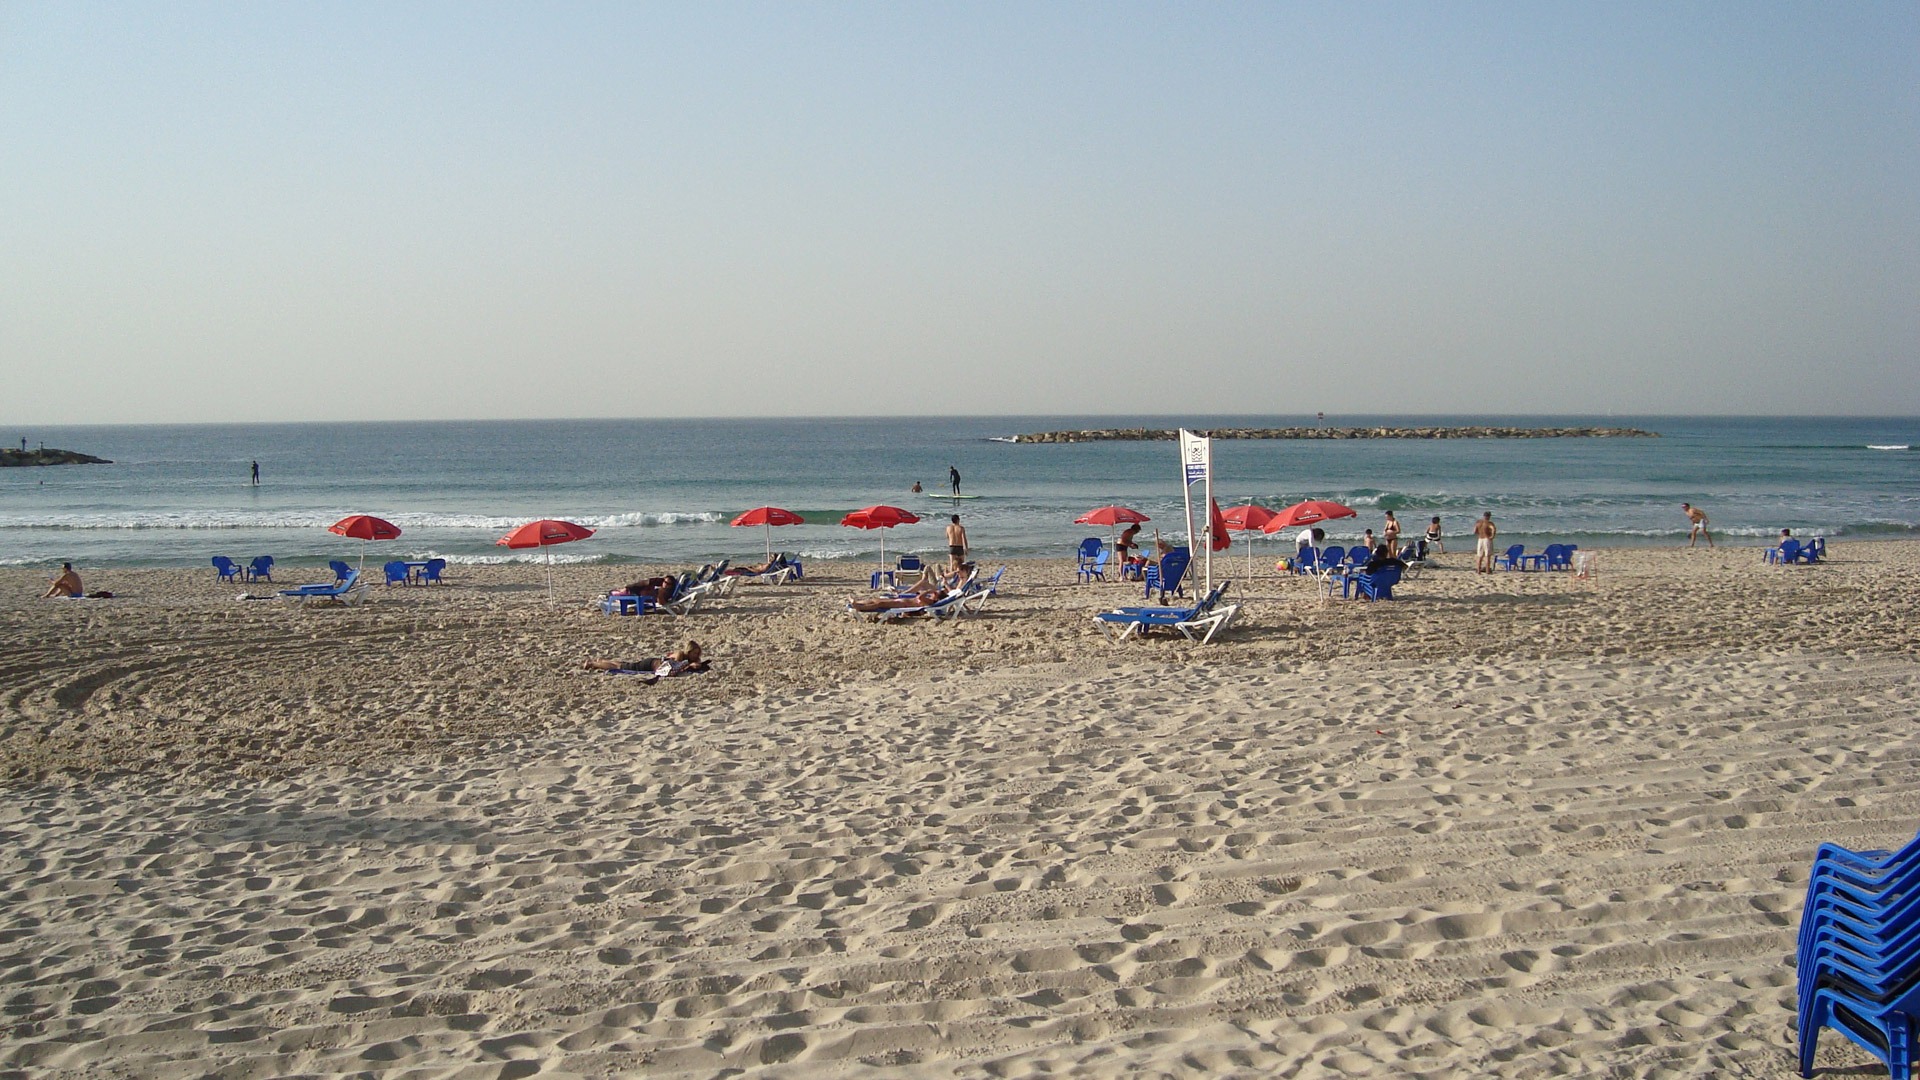
beach, sea, coast, outdoor, sand, ocean, shore, summer, vacation, travel, coastline, relax, paradise, tropical, seascape, bay, body of water, scene, cape